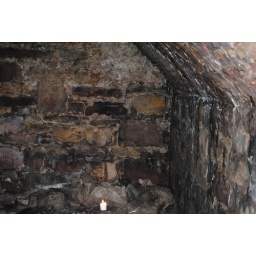
Vault under south street bridge